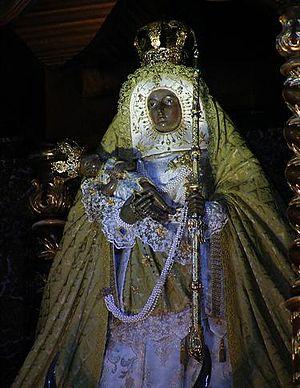
Les Patronnes des Communautés Autonomes d'Espagne, sont des invocations de la Vierge Marie qui ont été déclarées par le Vatican patronnes de certaines Communautés Autonomes d'Espagne.
Notre-Dame de Candelaria ou Vierge de Candelaria est le nom donné à la Vierge Marie lors de son apparition à deux indigènes Guanches du Tenerife en 1390. Elle est la patronne des îles Canaries.
Fernando Estévez de Salas est un sculpteur, peintre, urbaniste et professeur de dessin espagnol, et un grand représentant de l'art néo-classique dans les îles Canaries, considéré comme l'un des sculpteurs les plus importants des Canaries.